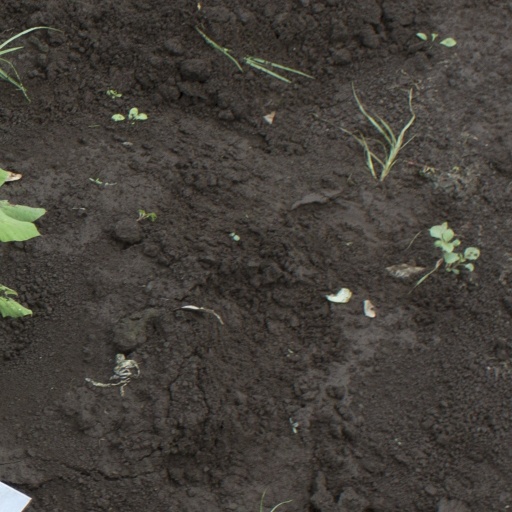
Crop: soybean